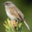
Label: bird